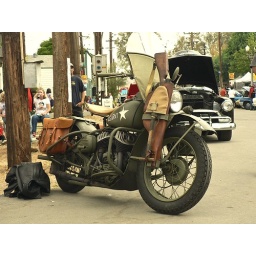
Rail museum hosting classic car &amp;amp; bike show. OERM in Perris, CA